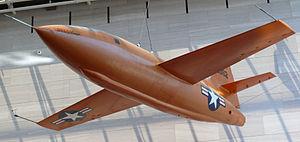
Bell X-1 in dans le National Air and Space Museum, Washington DC. Le X-1, premier prototype d'avion supersonique développé dans le cadre du programme de recherche de l'USAAF et la NACA et construit en 1947, était une sorte d'obus doté de minuscules ailes de stabilisation et de moteurs fusée destinés à lui faire franchir la vitesse du son.
Le National Air and Space Museum de la Smithsonian Institution à Washington, aux États-Unis, possède la plus grande collection d'avions et de véhicules spatiaux du monde. C'est également un centre de recherches sur l'histoire, les sciences et techniques de l'aviation et du vol spatial, ainsi qu'en sciences planétaires.